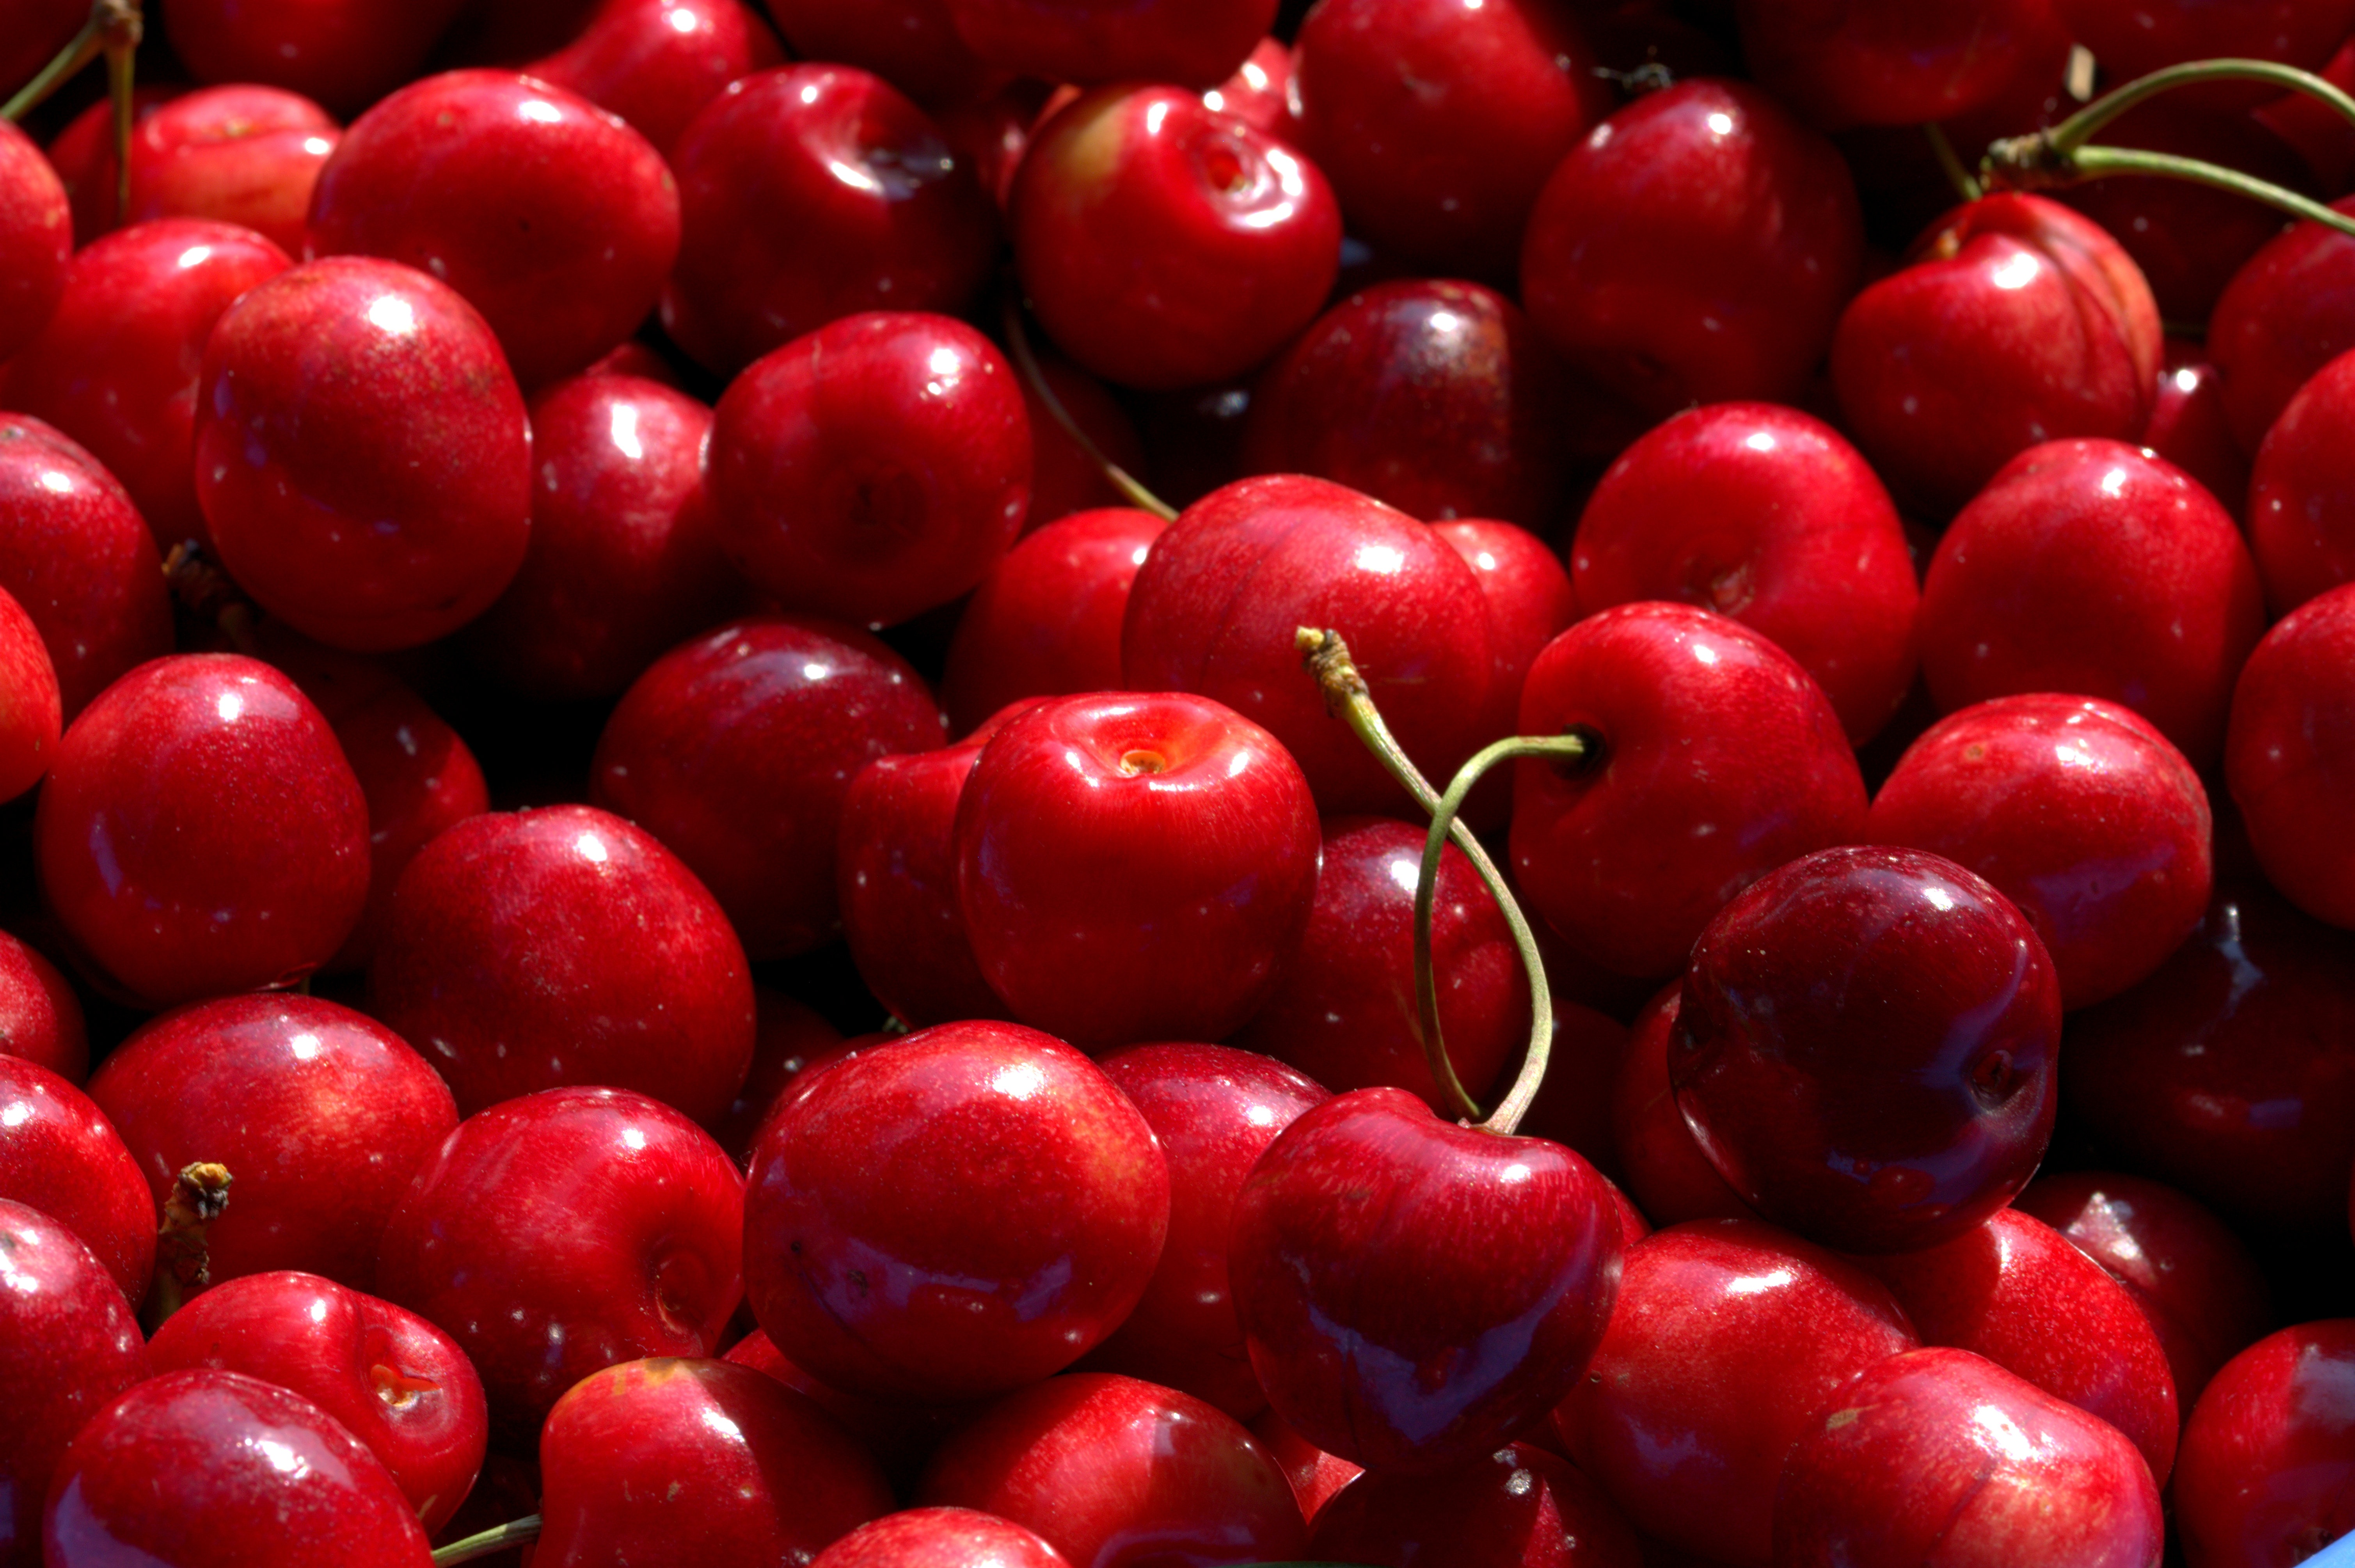
plant, fruit, berry, sweet, food, red, produce, cranberry, tree fruit, cherry, cherries, rose hip, rose greenhouse, flowering plant, rose family, acerola, malpighia, cherry harvest, summer fruit, lingonberry, sweet cherries, land plant, frutti di bosco, zante currant, pink peppercorn